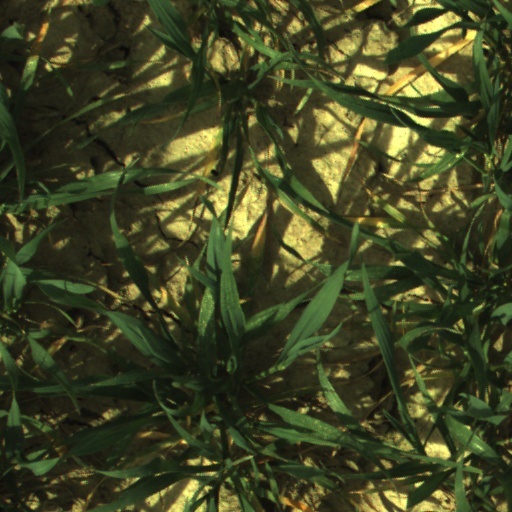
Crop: wheat